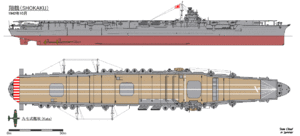
La classe Shōkaku est une classe de deux porte-avions construits pour la Marine impériale japonaise à la fin des années 1930. Terminés peu avant le début de la guerre du Pacifique en 1941, le Shōkaku et le Zuikaku sont « probablement les meilleurs porte-avions du monde » lors de leur construction. Construits dans le cadre du plan de réarmement japonais, non contraints par les restrictions du traité naval de Washington ayant expiré, ces deux porte-avions font l'objet de nombreux tests et bénéficient de l'expérience apportée par la construction de précédents porte-avions.
Le Shōkaku était un porte-avions de la classe du même nom construit pour la Marine impériale japonaise à la fin des années 1930. En compagnie de son sister-ship le Zuikaku, il participe aux opérations navales majeures de la guerre du Pacifique lors de la Seconde Guerre mondiale, parmi lesquelles l'attaque de Pearl Harbor, le raid sur Ceylan, la bataille de la mer de Corail et la campagne de Guadalcanal. En juin 1944, alors qu'il est en route pour les îles Mariannes, le Shōkaku est torpillé par un sous-marin américain durant la bataille de la mer des Philippines.